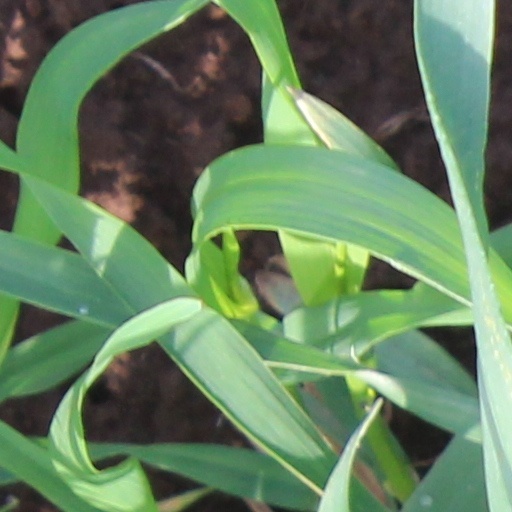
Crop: wheat